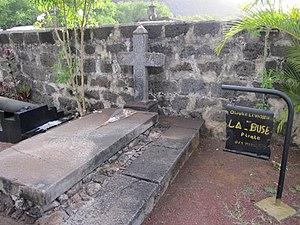
Tombe d' Olivier Levasseur - La Buse à Saint-Paul, Réunion"